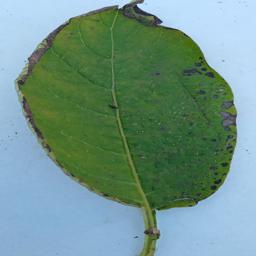
Etiqueta: Tizon_Temprano